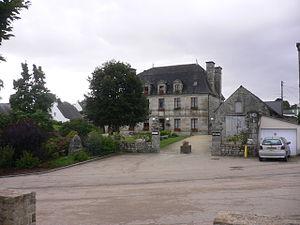
mairie de Ploerdut
Ploërdut [ploɛʁdyt] est une commune française située dans le département du Morbihan, en région Bretagne. Cette vaste commune comptait autrefois une importante population de cultivateurs mais le nombre d'habitants a été divisé par trois en l'espace de cent ans en raison d'un important exode rural au cours du siècle dernier. Un bourg préservé et au moins 50 % des constructions dignes d'intérêt lui valent le label « commune du patrimoine rural ». Son église paroissiale possède notamment une des nefs romanes les mieux conservées de Bretagne tandis que l'ancien presbytère datant du XVIIᵉ siècle fait office de mairie.